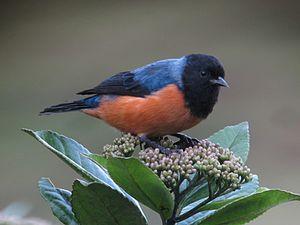
Le Conirostre à cape bleue, aussi appelé Sucrier à dos bleu, est une espèce de passereaux de la famille des Thraupidae.